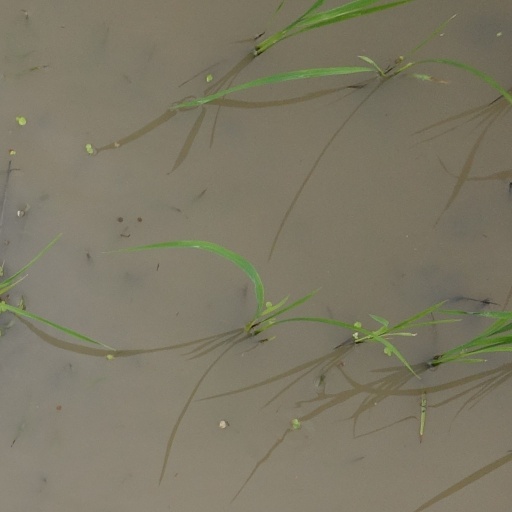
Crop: rice